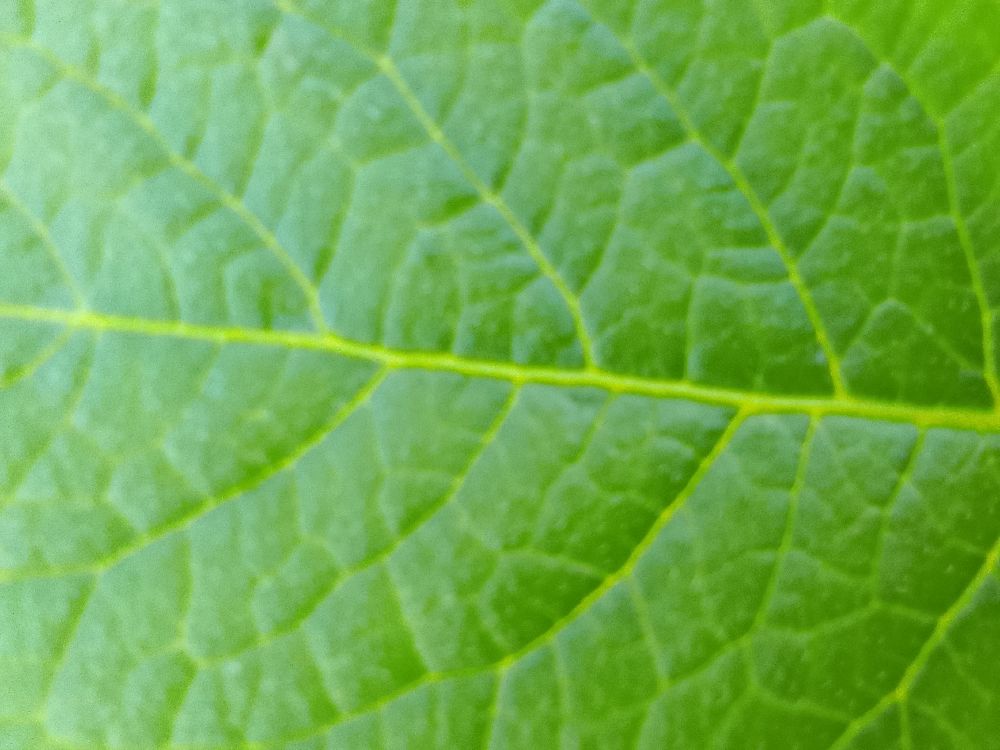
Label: Healthy